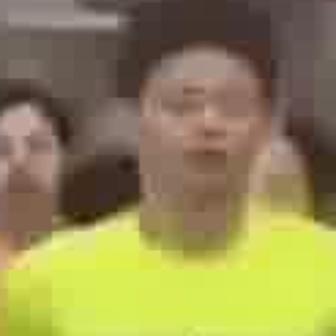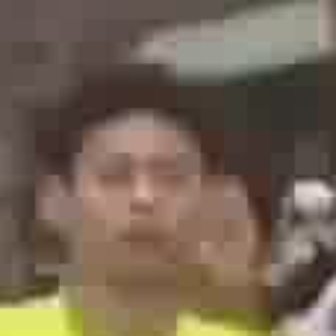
  Please identify the target specified by the bounding box [130,65,258,194] in the first image and locate it in the second image. Return the coordinates in [x_min,y_min,x_max,y_max] format.
Answer: [63,135,202,274]